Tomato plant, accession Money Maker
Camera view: bottom (45 deg); turntable rotation: 210 degrees
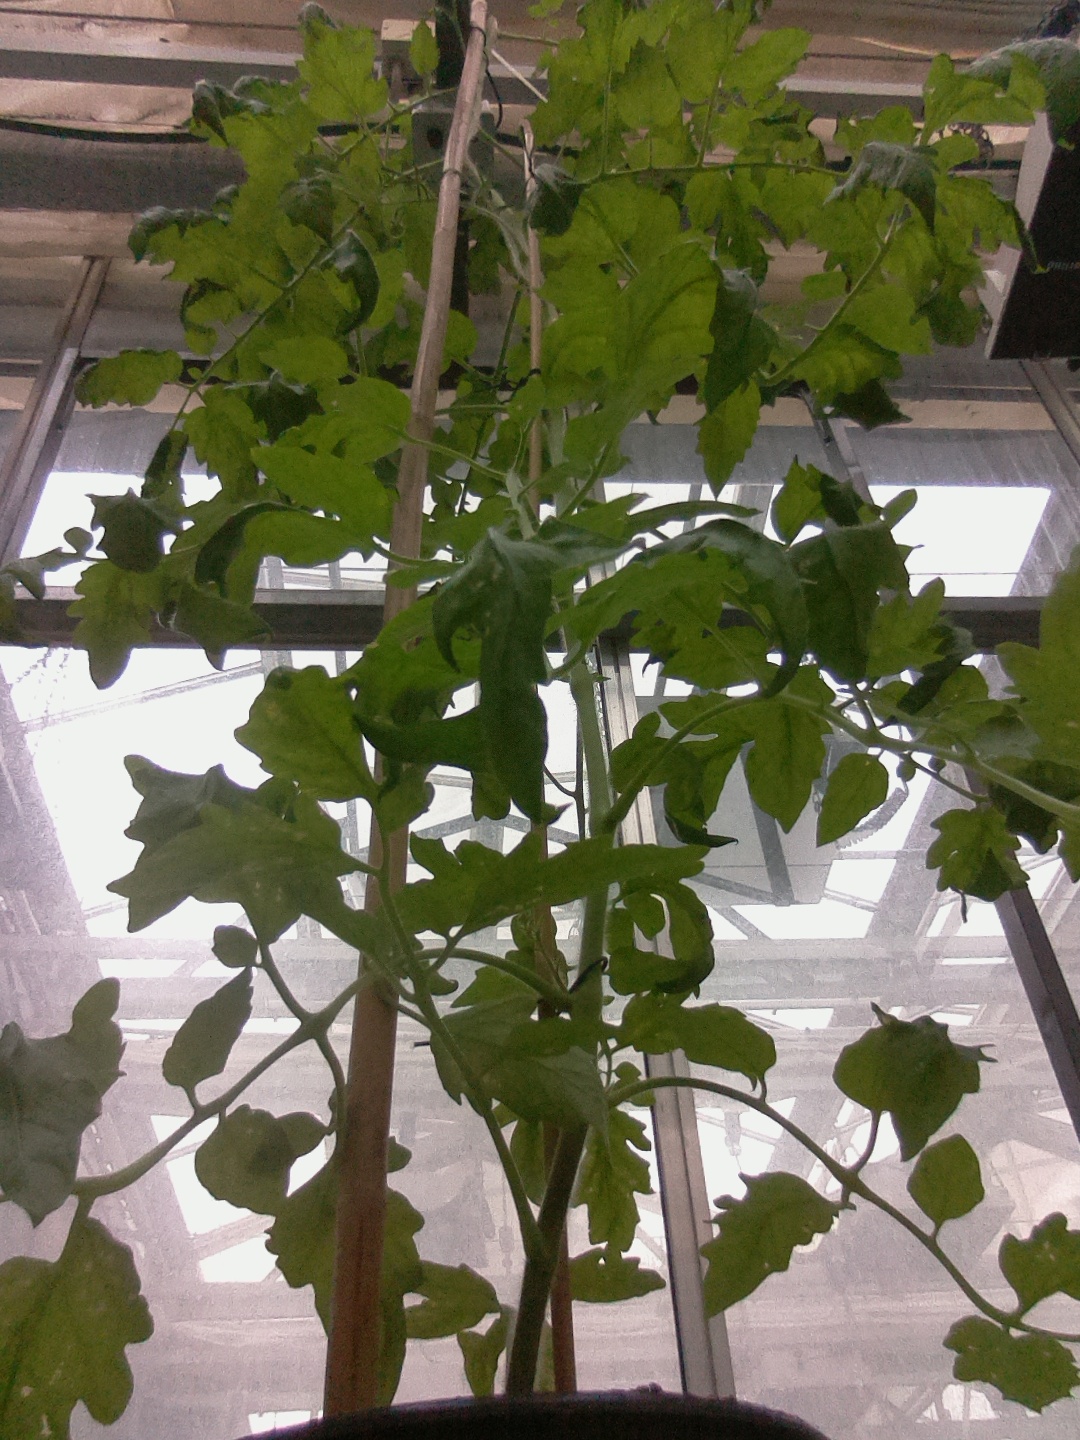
BBCH growth stage 70: Fruits at the main stem or branches visibles